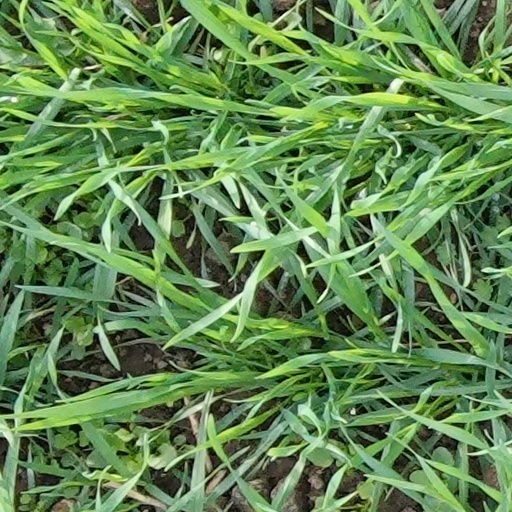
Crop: wheat